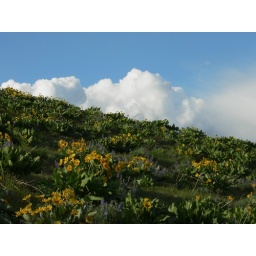
A field of balsamroot and lupine outside Wenatchee Washington with storm clouds brewing in the distance.